Sky position (RA, Dec in degrees): 143.773, 7.063
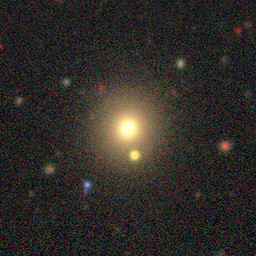
Galaxy morphology: Round Smooth Galaxies